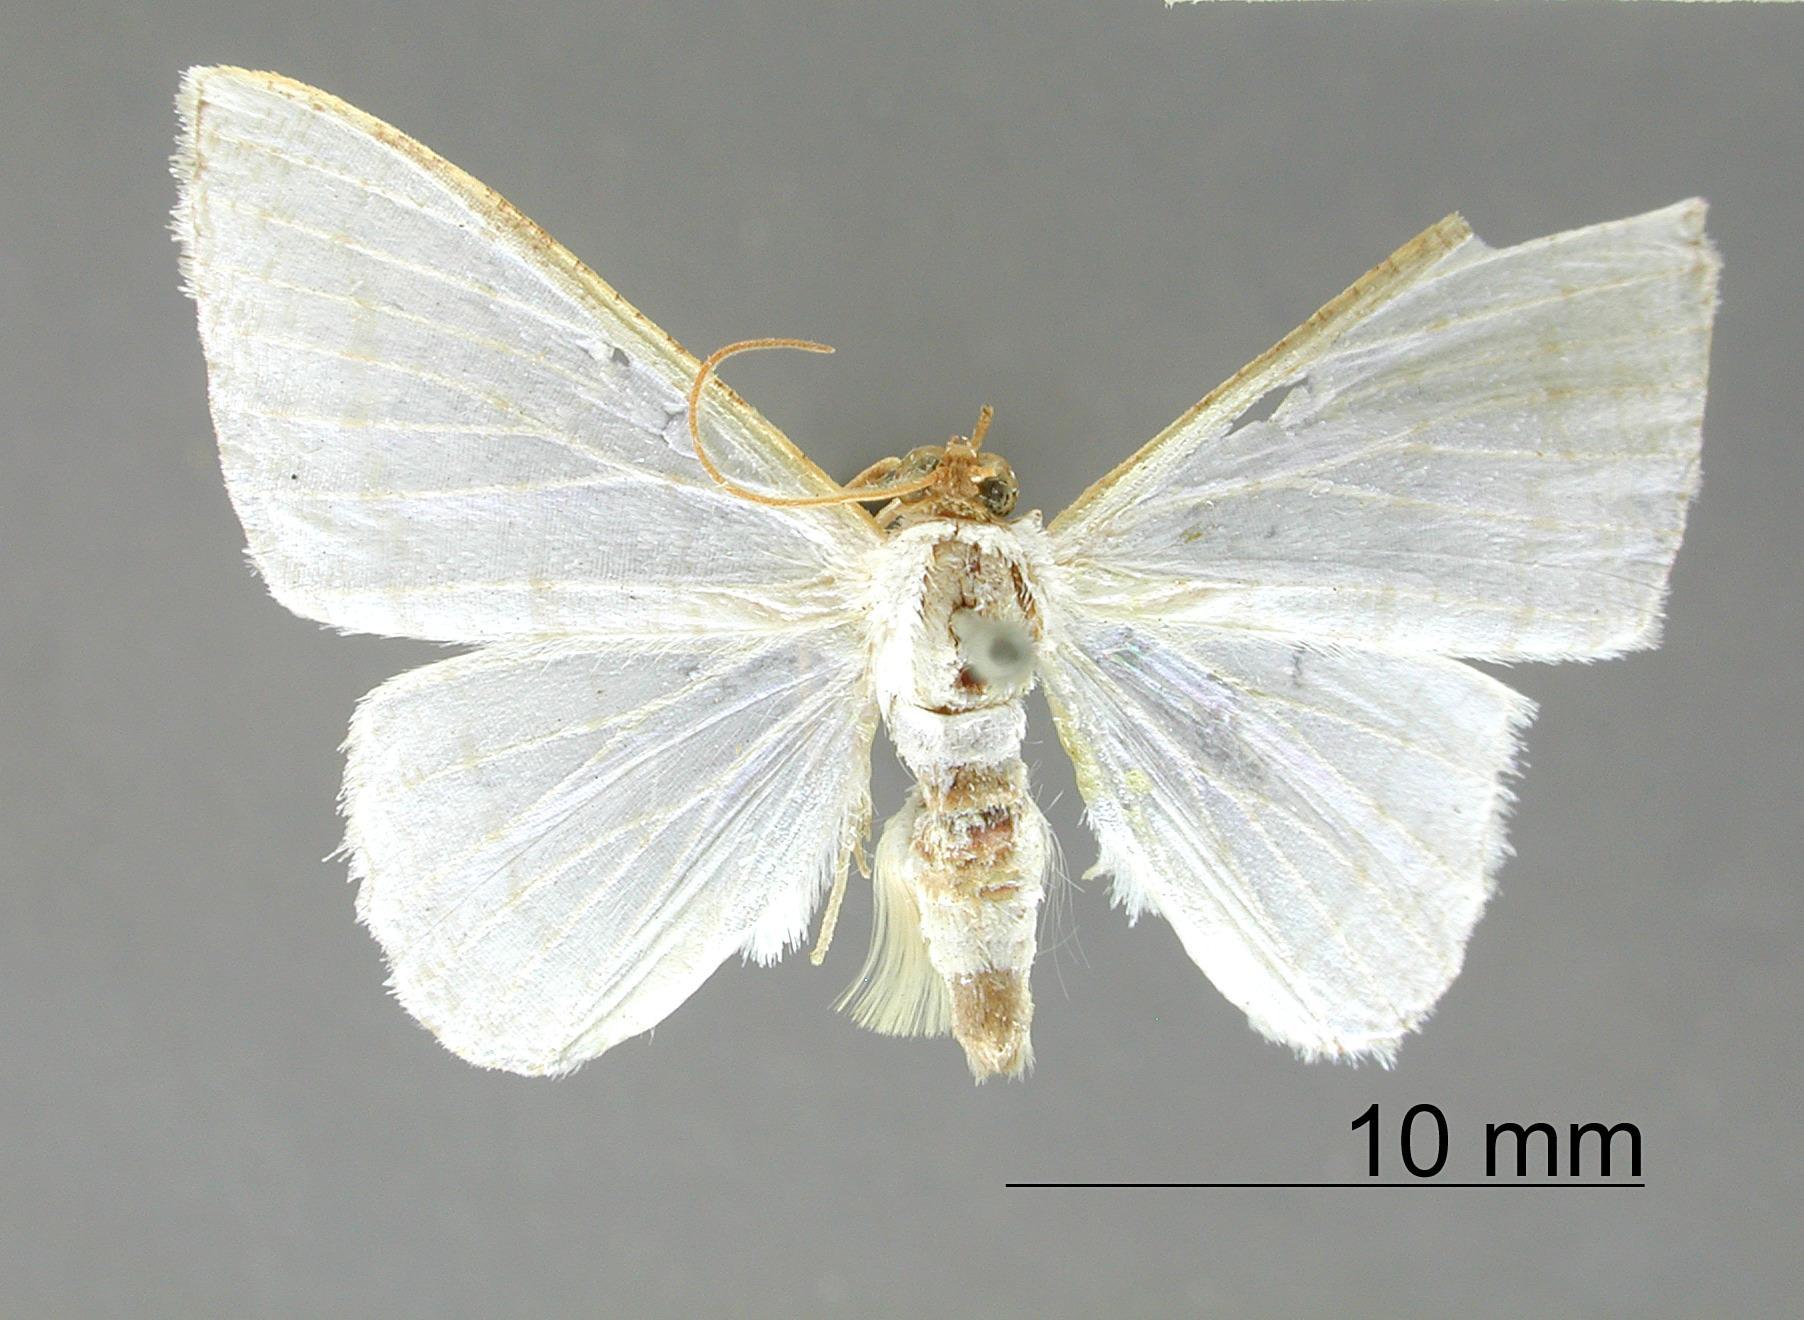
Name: Cirrhosoma curvata
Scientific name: Cirrhosoma curvata Warren, 1906
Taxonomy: Animalia, Arthropoda, Insecta, Lepidoptera, Geometridae, Ennominae
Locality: Jalapa, Mexico, Mexico